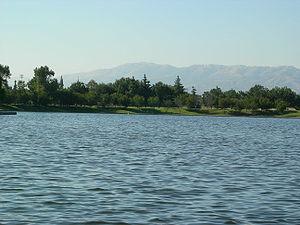
On pourrait croire que la ville de Los Angeles ne comprend que les gratte-ciel de son centre, il en est tout autrement dans la réalité : les rues de South Los Angeles, les tentacules urbains de la vallée de San Fernando et les propriétés de Hollywood et de Bel-Air ajoutent au territoire de la ville de Los Angeles un important degré de diversité. L'histoire de la ville et de sa croissance, grâce aux nombreuses annexions, a permis à de nombreuses communautés distinctes de se former sur son territoire. Bien que les tremblements de terre et l'urbanisme particulier de la ville aient effacé beaucoup de ce qui permettait de distinguer ces différences, celles-ci existent toujours.
Les Jeux olympiques d'été de 2028, officiellement appelés les Jeux de la XXXIVᵉ olympiade de l'ère moderne, seront célébrés en 2028 à Los Angeles, aux États-Unis. La ville de Californie est seule candidate à l'organisation des Jeux, qui lui sont officiellement attribués le 13 septembre 2017 lors de la 131ᵉ session du Comité international olympique, à Lima.